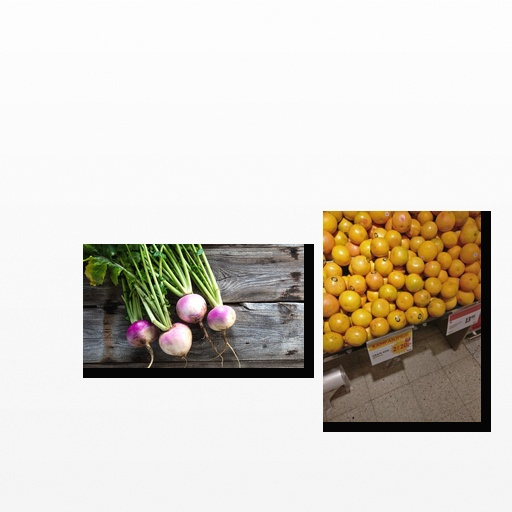
Food items: turnip, red_grapefruit